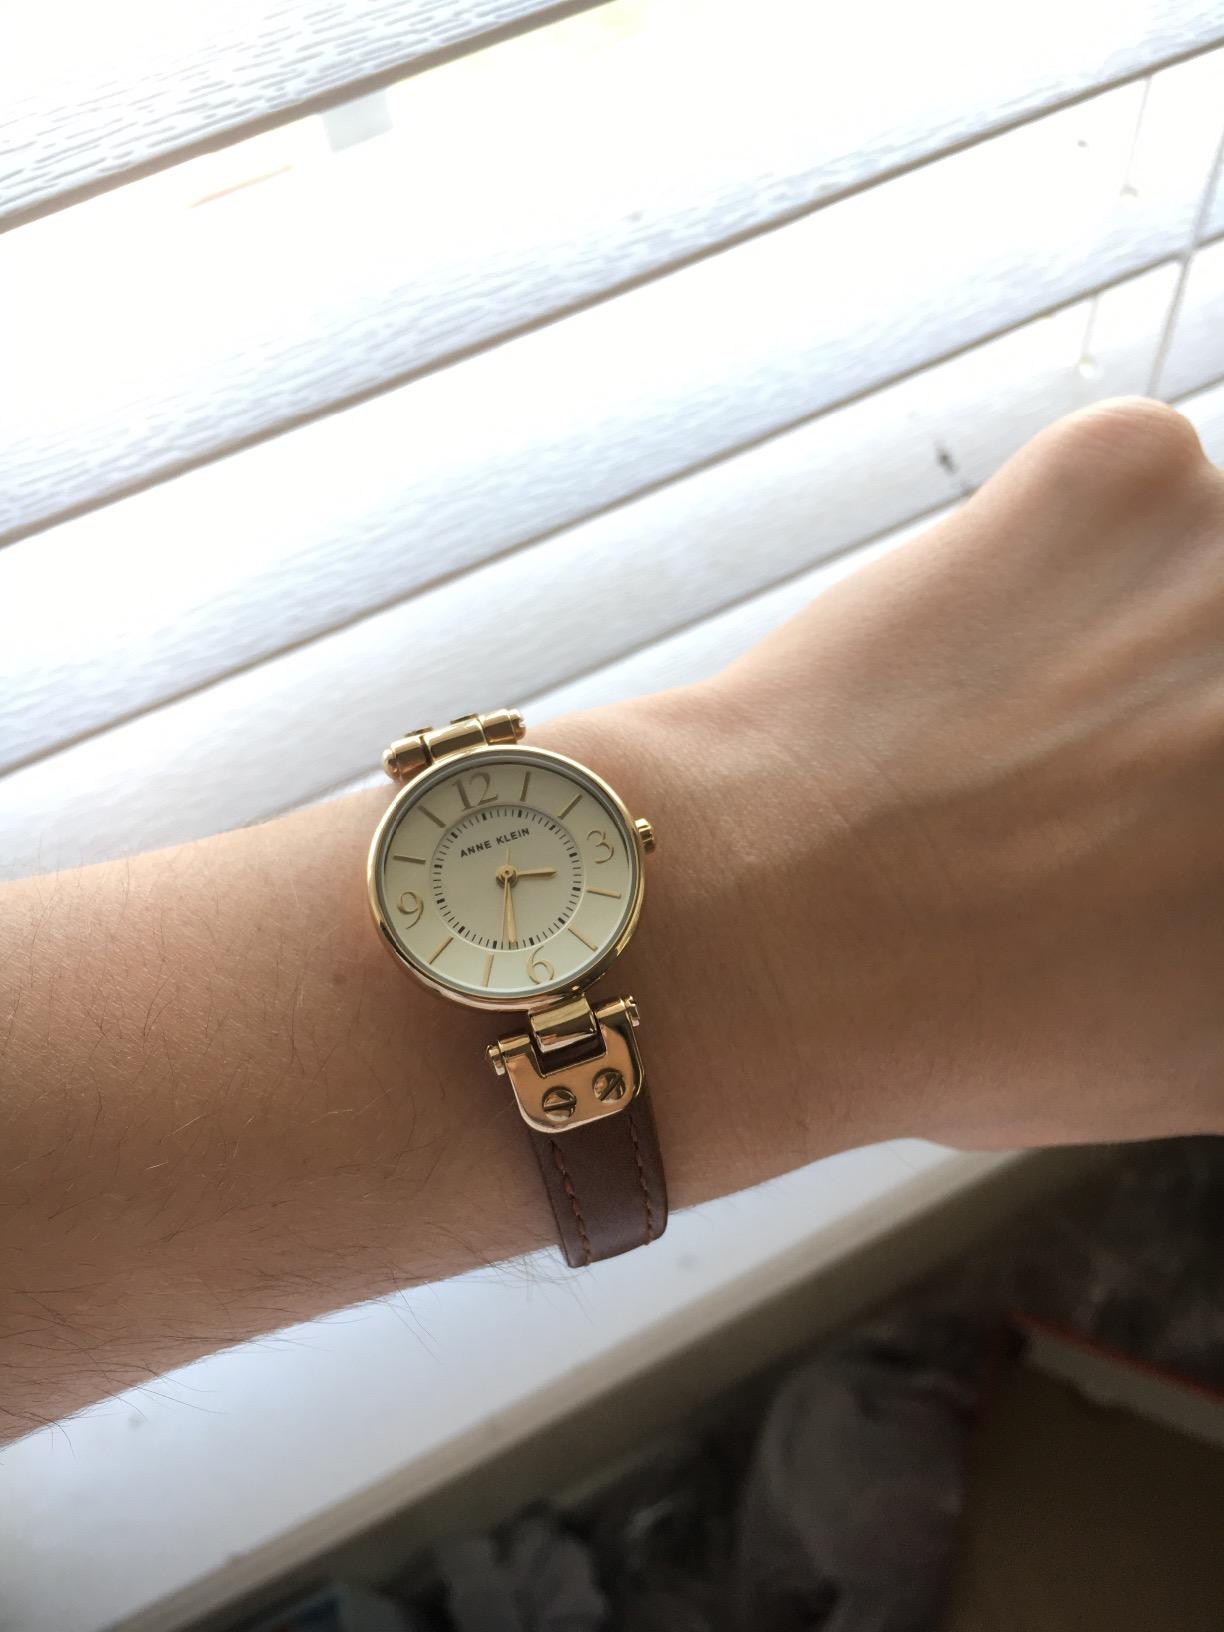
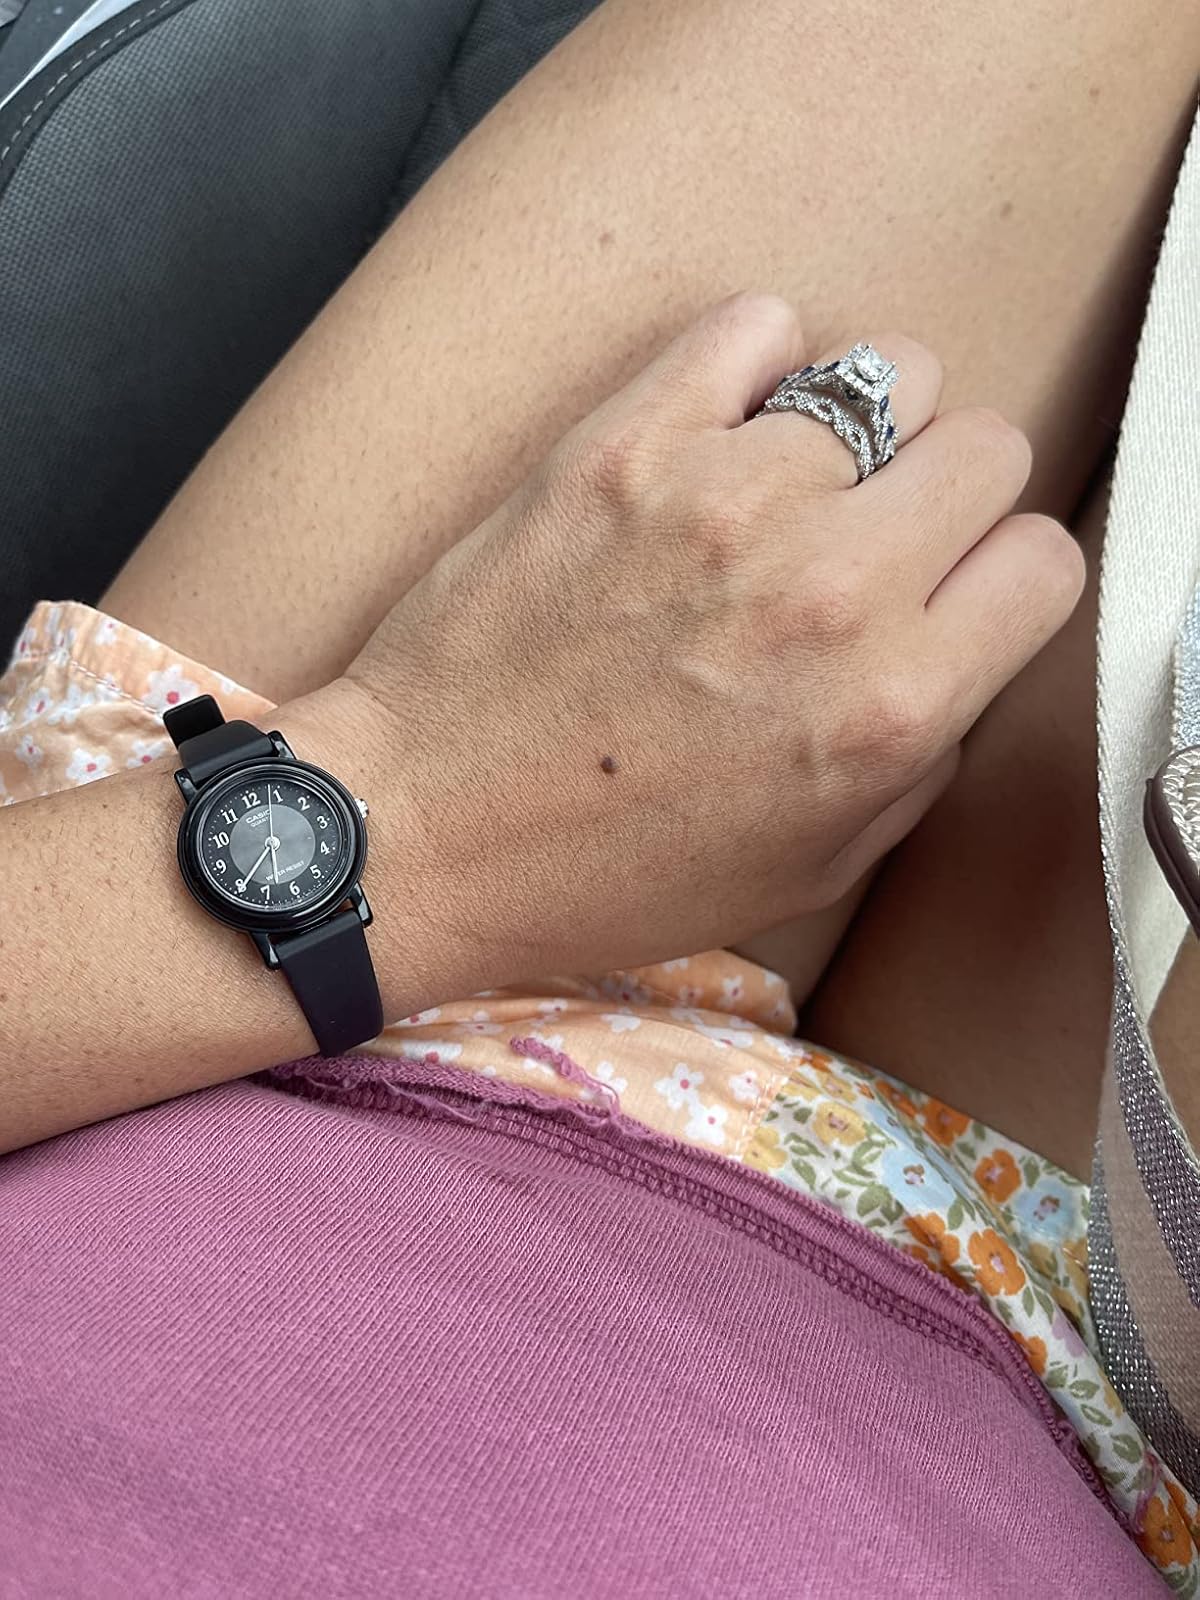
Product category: accessories_watch
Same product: no